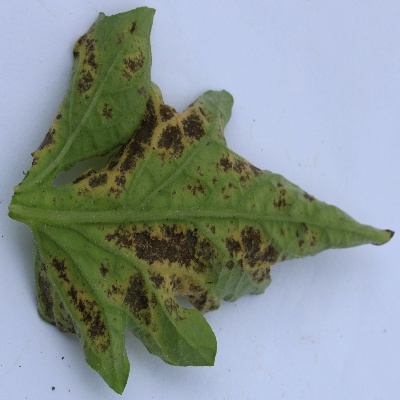
Crop: Tomato
Condition: septoria leaf spot